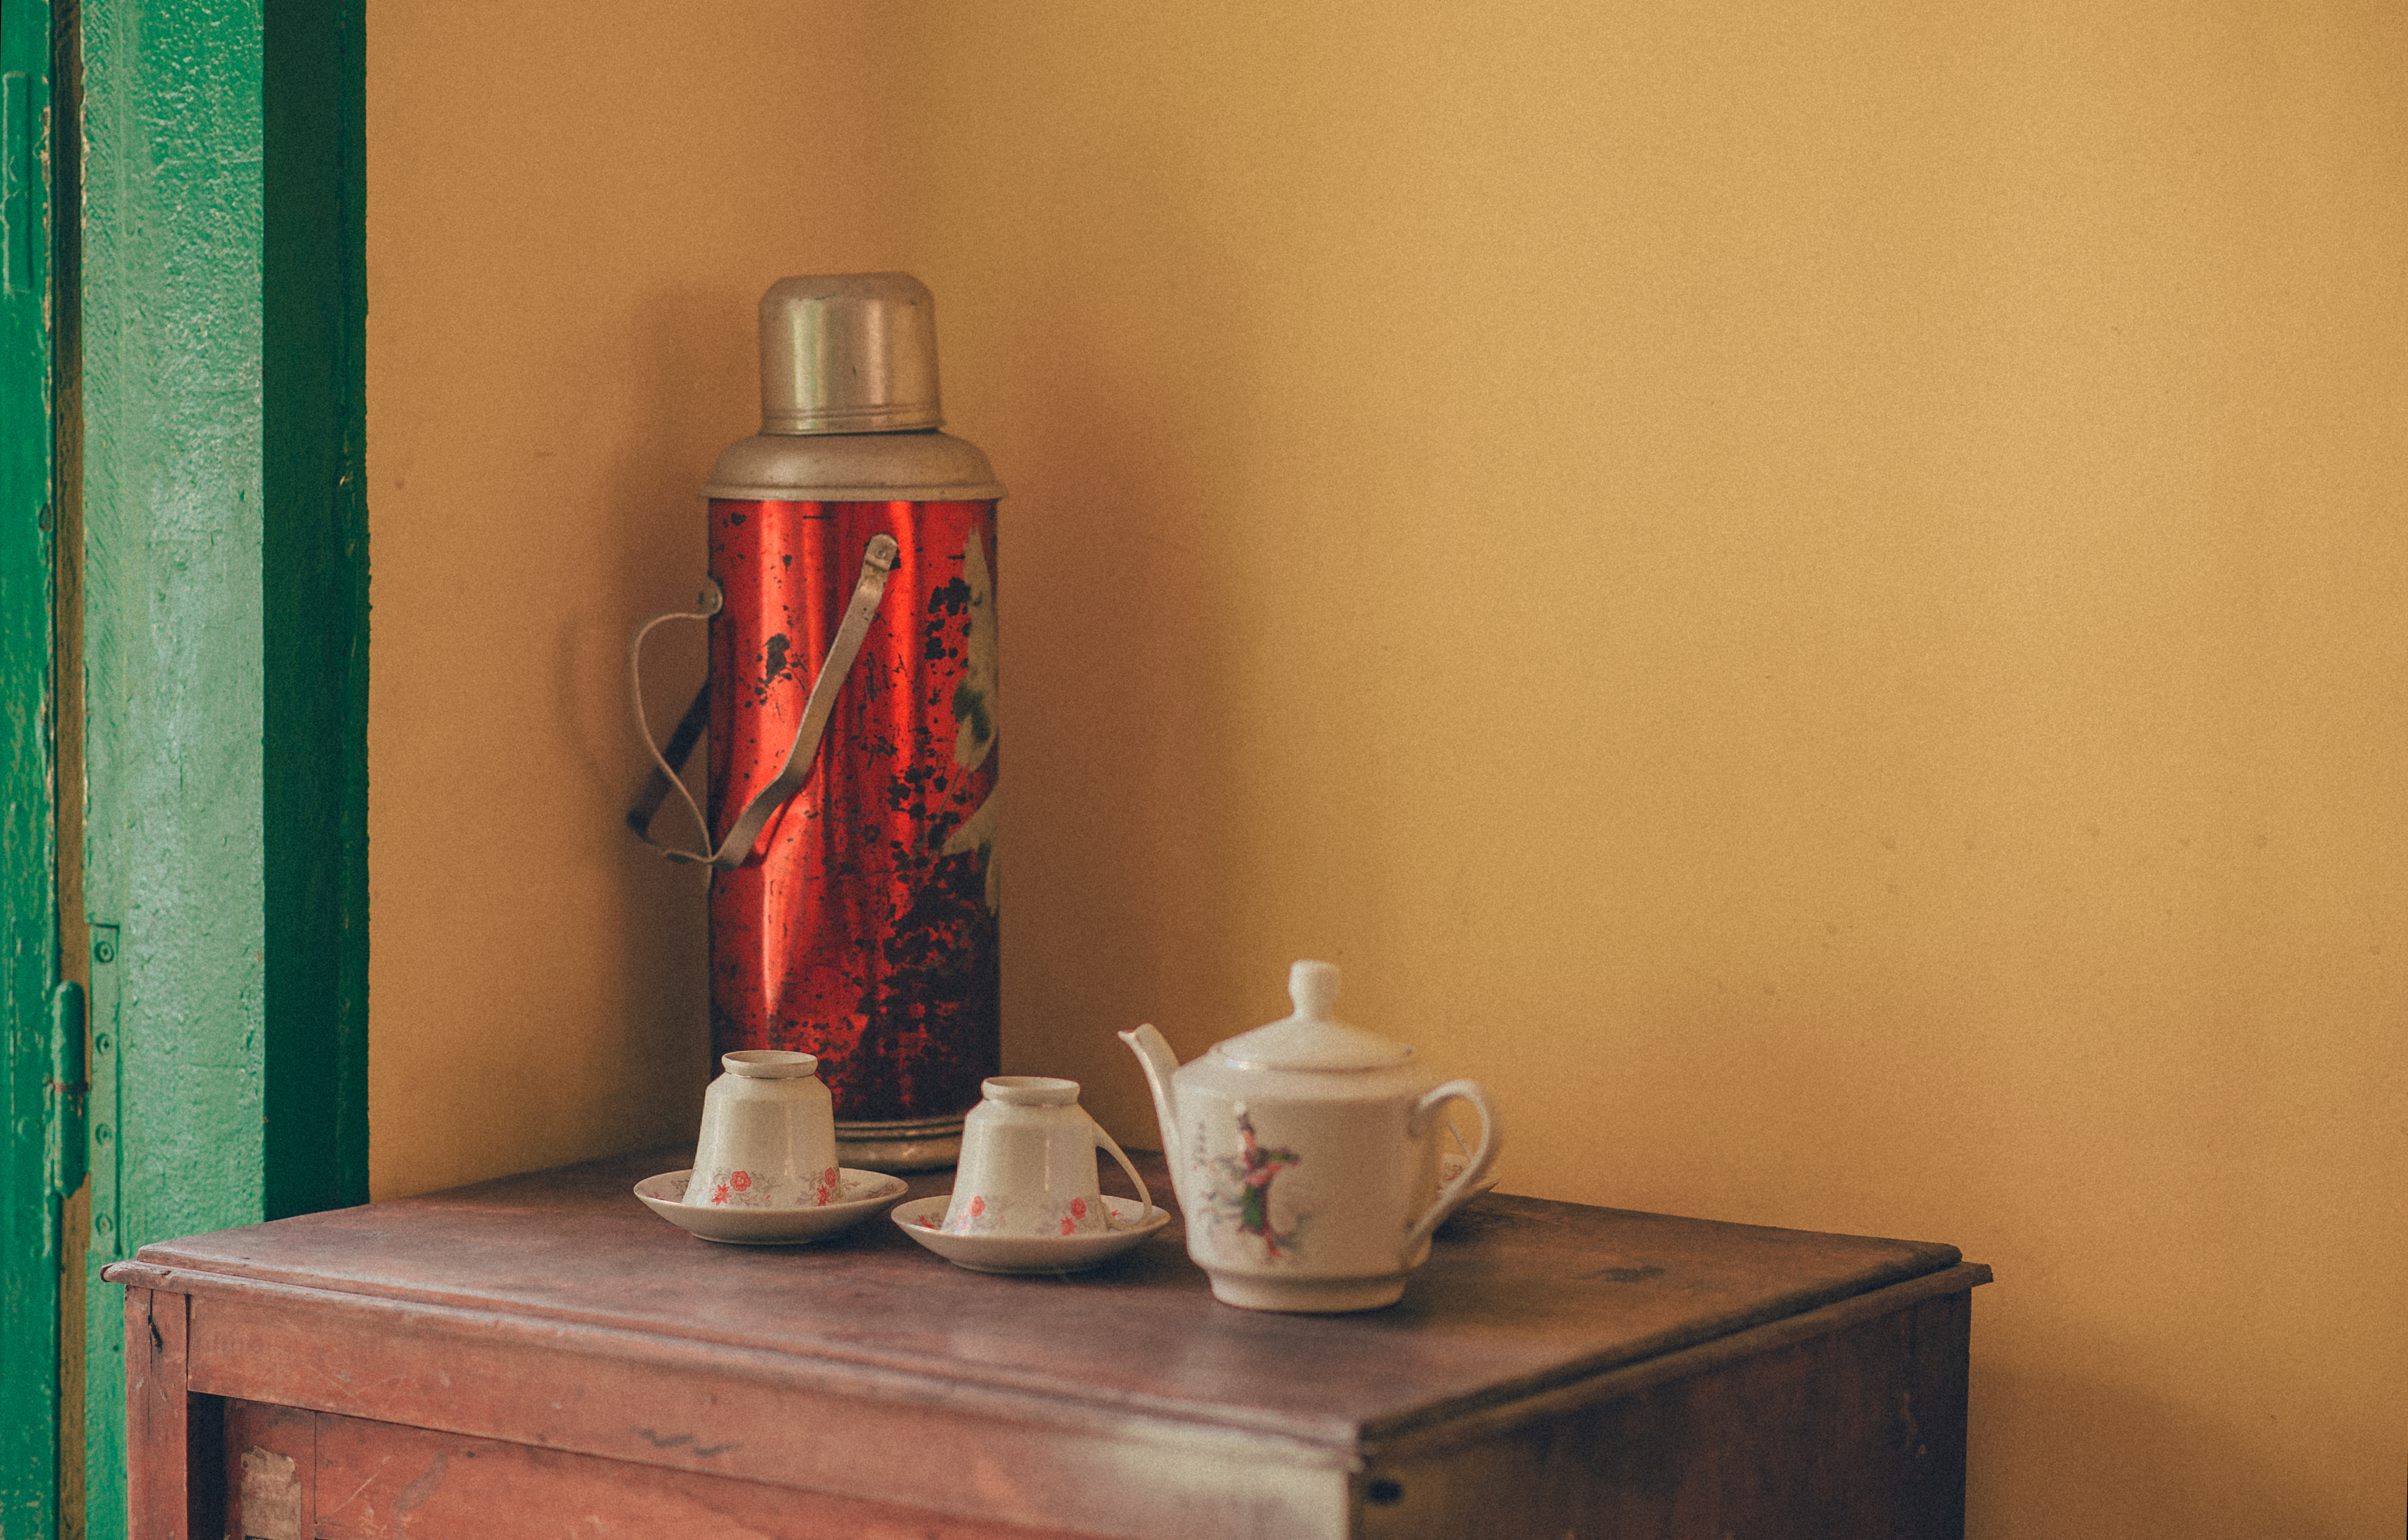
landscape, sunlight, sky, travel, happy, art, still life, room, still life photography, table, painting, furniture, interior design